Clayton and Bell

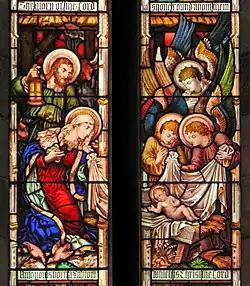
"The Nativity" (c. 1875) based on a German engraving

Clayton and Bell were familiar with both ancient windows and with the various artistic movements of their time, such as the Pre-Raphaelite Brotherhood. Their work shows the influence of both, but not the dominance of either. It is, rather, an elegant synthesis of archaeologically sourced details, such as their characteristic brightly coloured canopies which are of a 14th-century style, with figures who pay passing homage to the medieval in their sweeping robes of strong bright colours, a surety and refinement of the painted details and an excellence of design which never fails to integrate the structural lines of the lead into the overall picture.